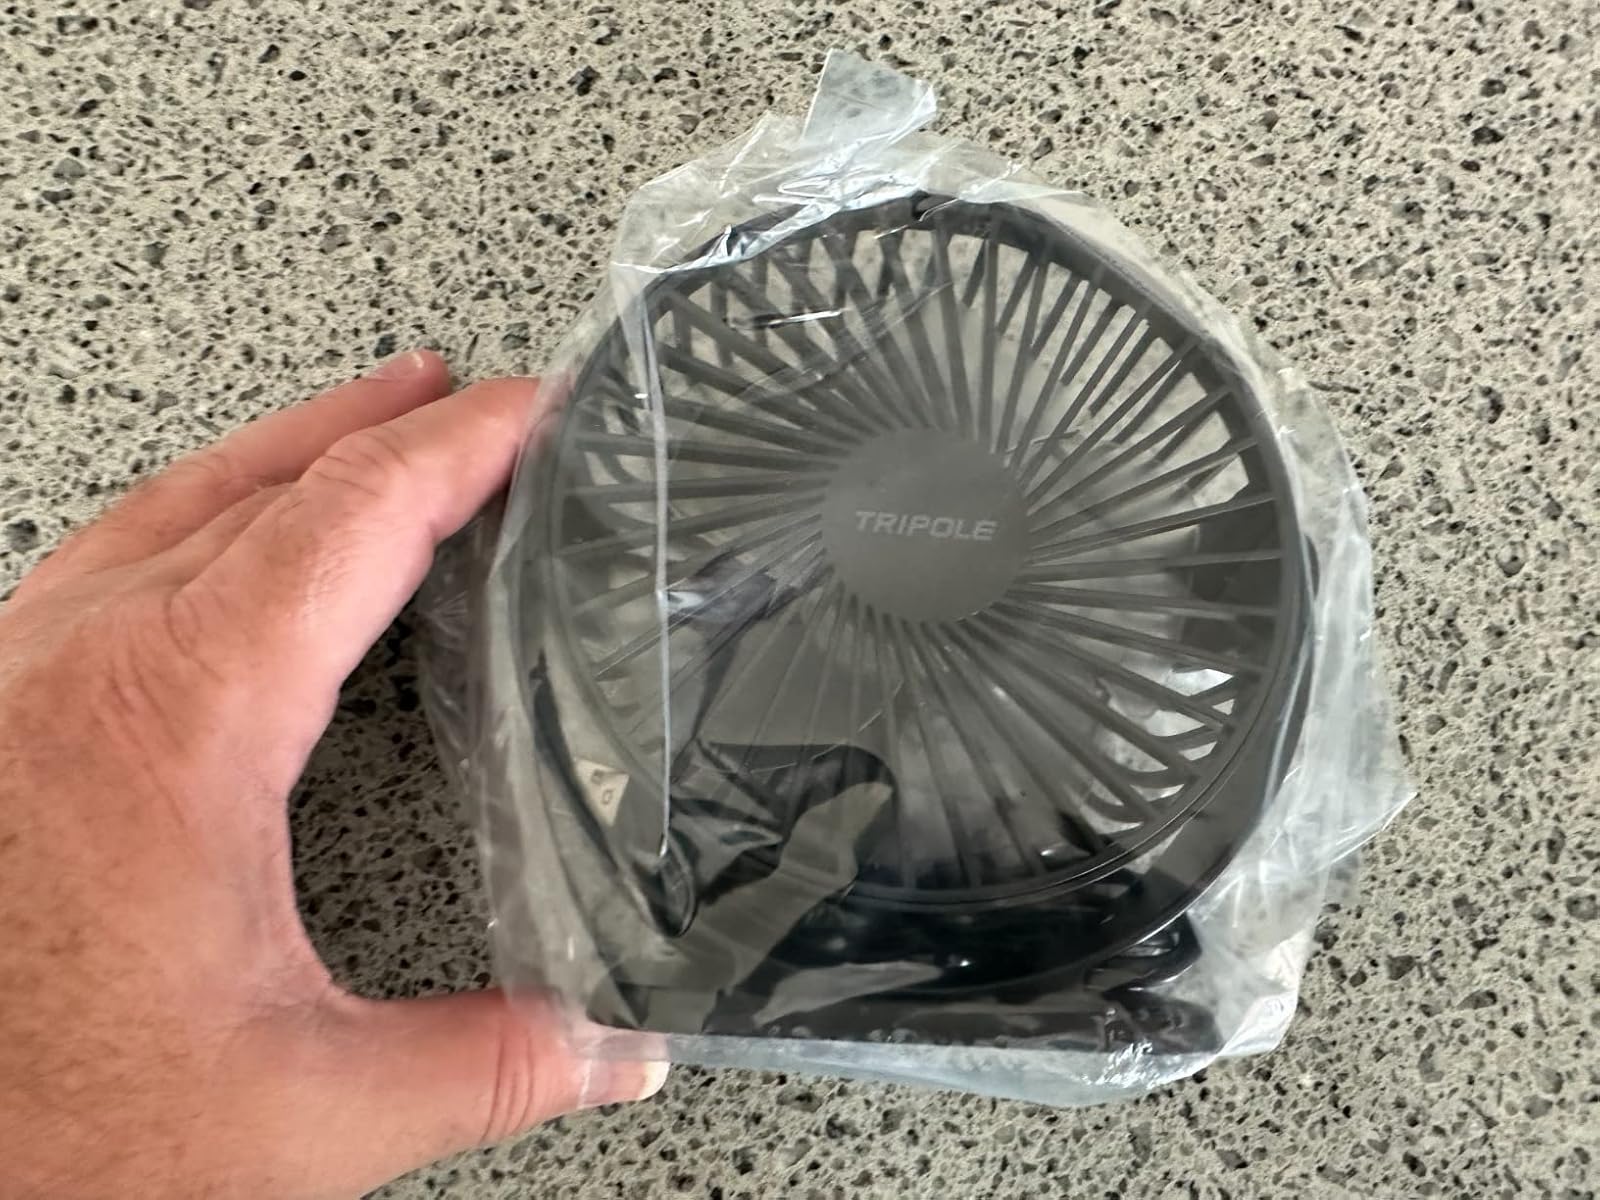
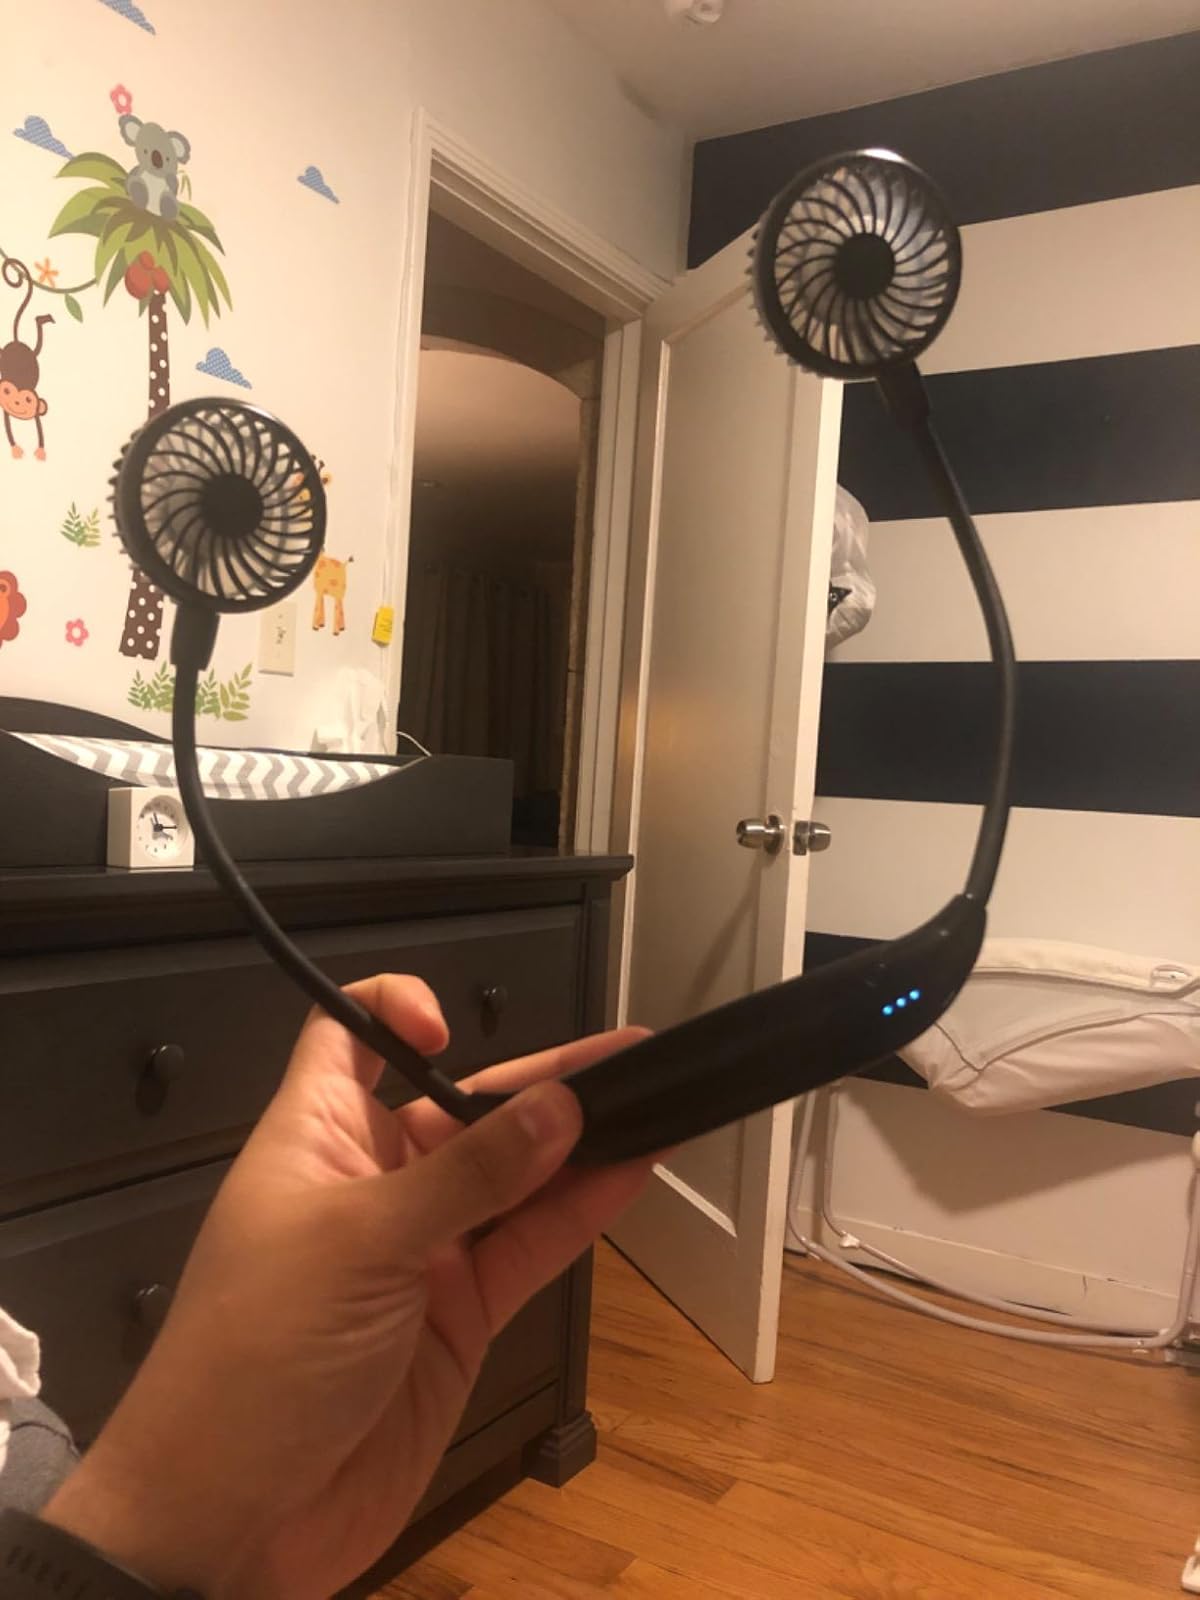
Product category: fan
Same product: no